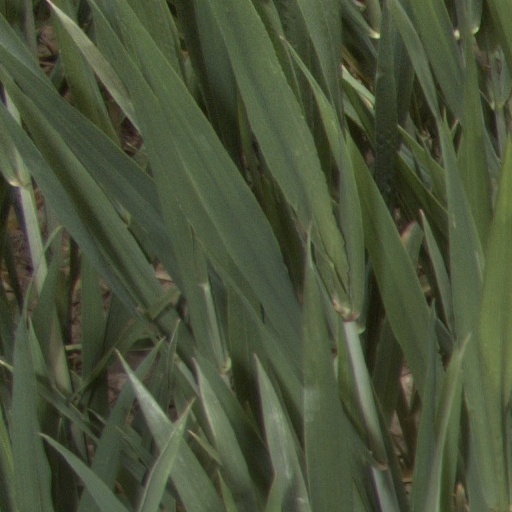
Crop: wheat